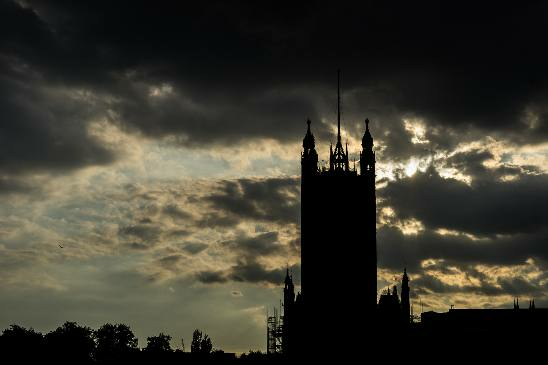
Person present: No